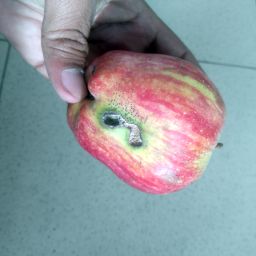
Fruit: Apple
Quality: Bad